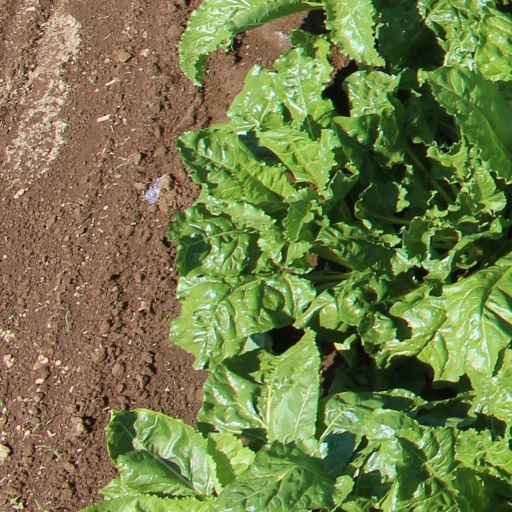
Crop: sugar beet